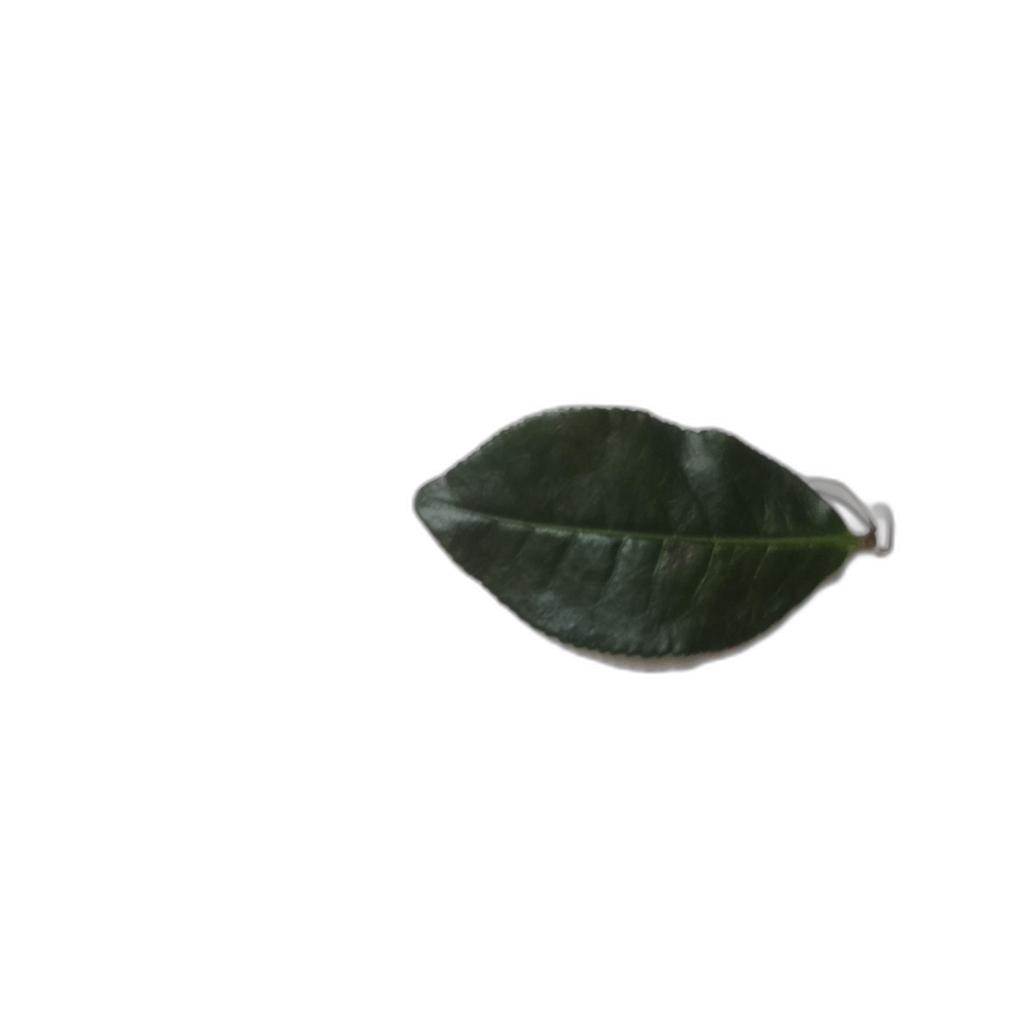
Label: Healthy